Seth-Peribsen

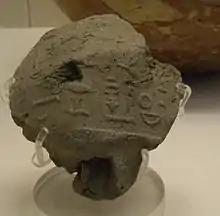
Seal impression from Peribsen's tomb with the first known complete sentence in Egyptian history

As some archaeological records support the view that the Egyptian state was divided during Peribsen's reign, there is continued debate as to why his predecessors decided to divide the realm, and whether Peribsen ruled part or all of Egypt.